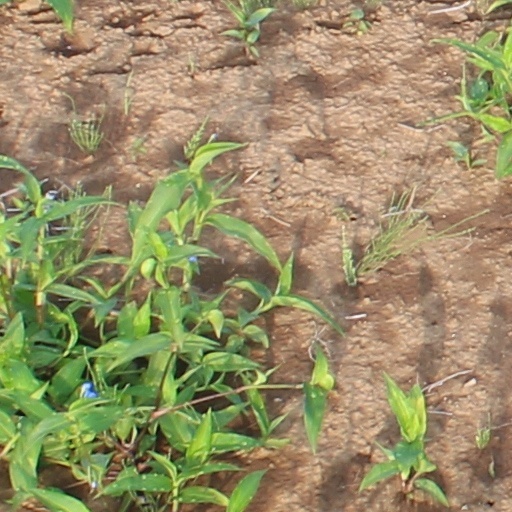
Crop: wheat